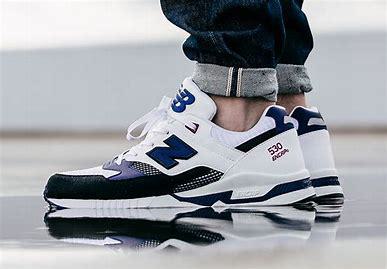
Brand: New
Model: Balance New Balance 530 Marathon